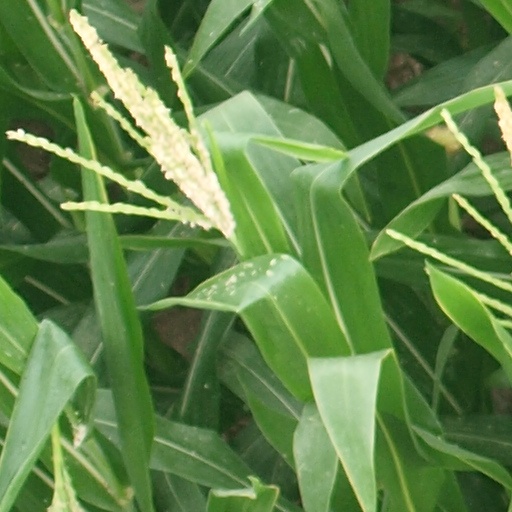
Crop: maize; corn